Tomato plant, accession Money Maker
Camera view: bottom (45 deg); turntable rotation: 150 degrees
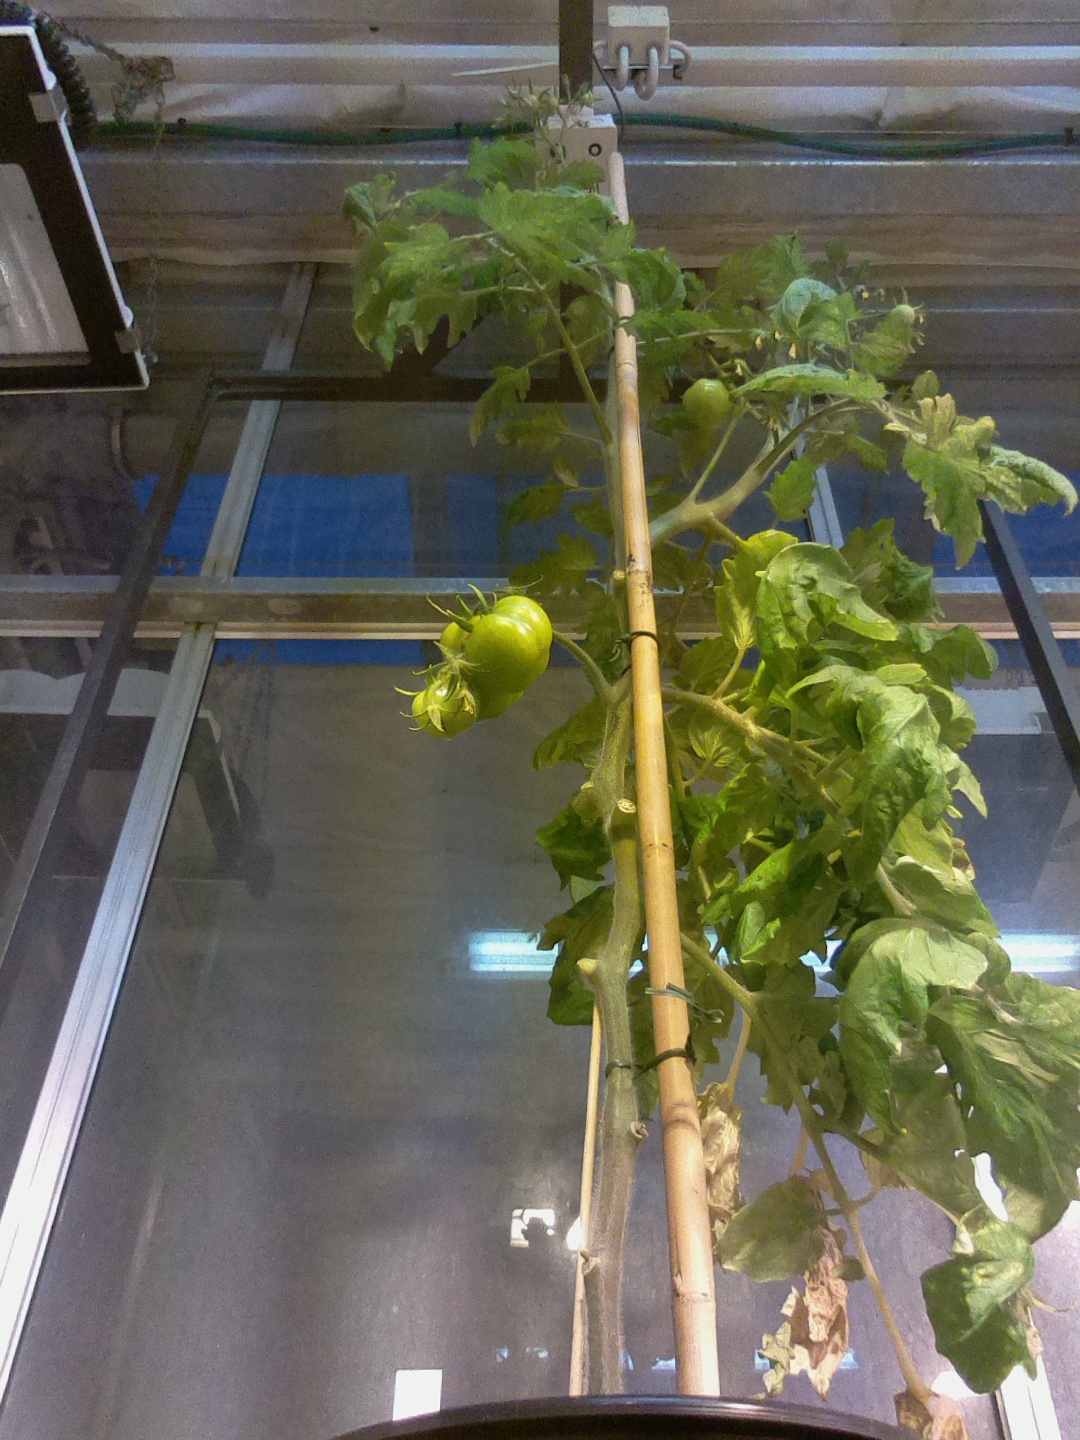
BBCH growth stage 78: 80% -90% of final fruit size